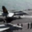
Label: airplane